Fabio Pignatelli

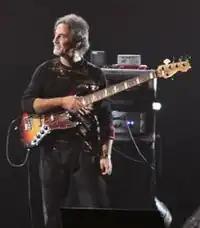
Fabio Pignatelli

Fabio Pignatelli is an Italian musician. He is the bass guitar player for the Italian progressive rock band Goblin. Goblin provided soundtracks for several horror films, most famously Dario Argento's "Suspiria" (1977) and George A. Romero's "Dawn of the Dead" (1978). The band was largely defunct by 1983, but Pignatelli kept the group together, as well as holding onto the name, and the group continued well until the end of the 1980s, with its main lineup restored briefly in 2000. Because of Pignatelli's operation of a band with the name, they were credited as Simonetti-Pignatelli-Morante for the film, "Tenebrae", because the other band members (most importantly, Maurizio Guarini and Carlo Pennisi), most of whom had also worked with Simonetti and/or Morante, were not involved.